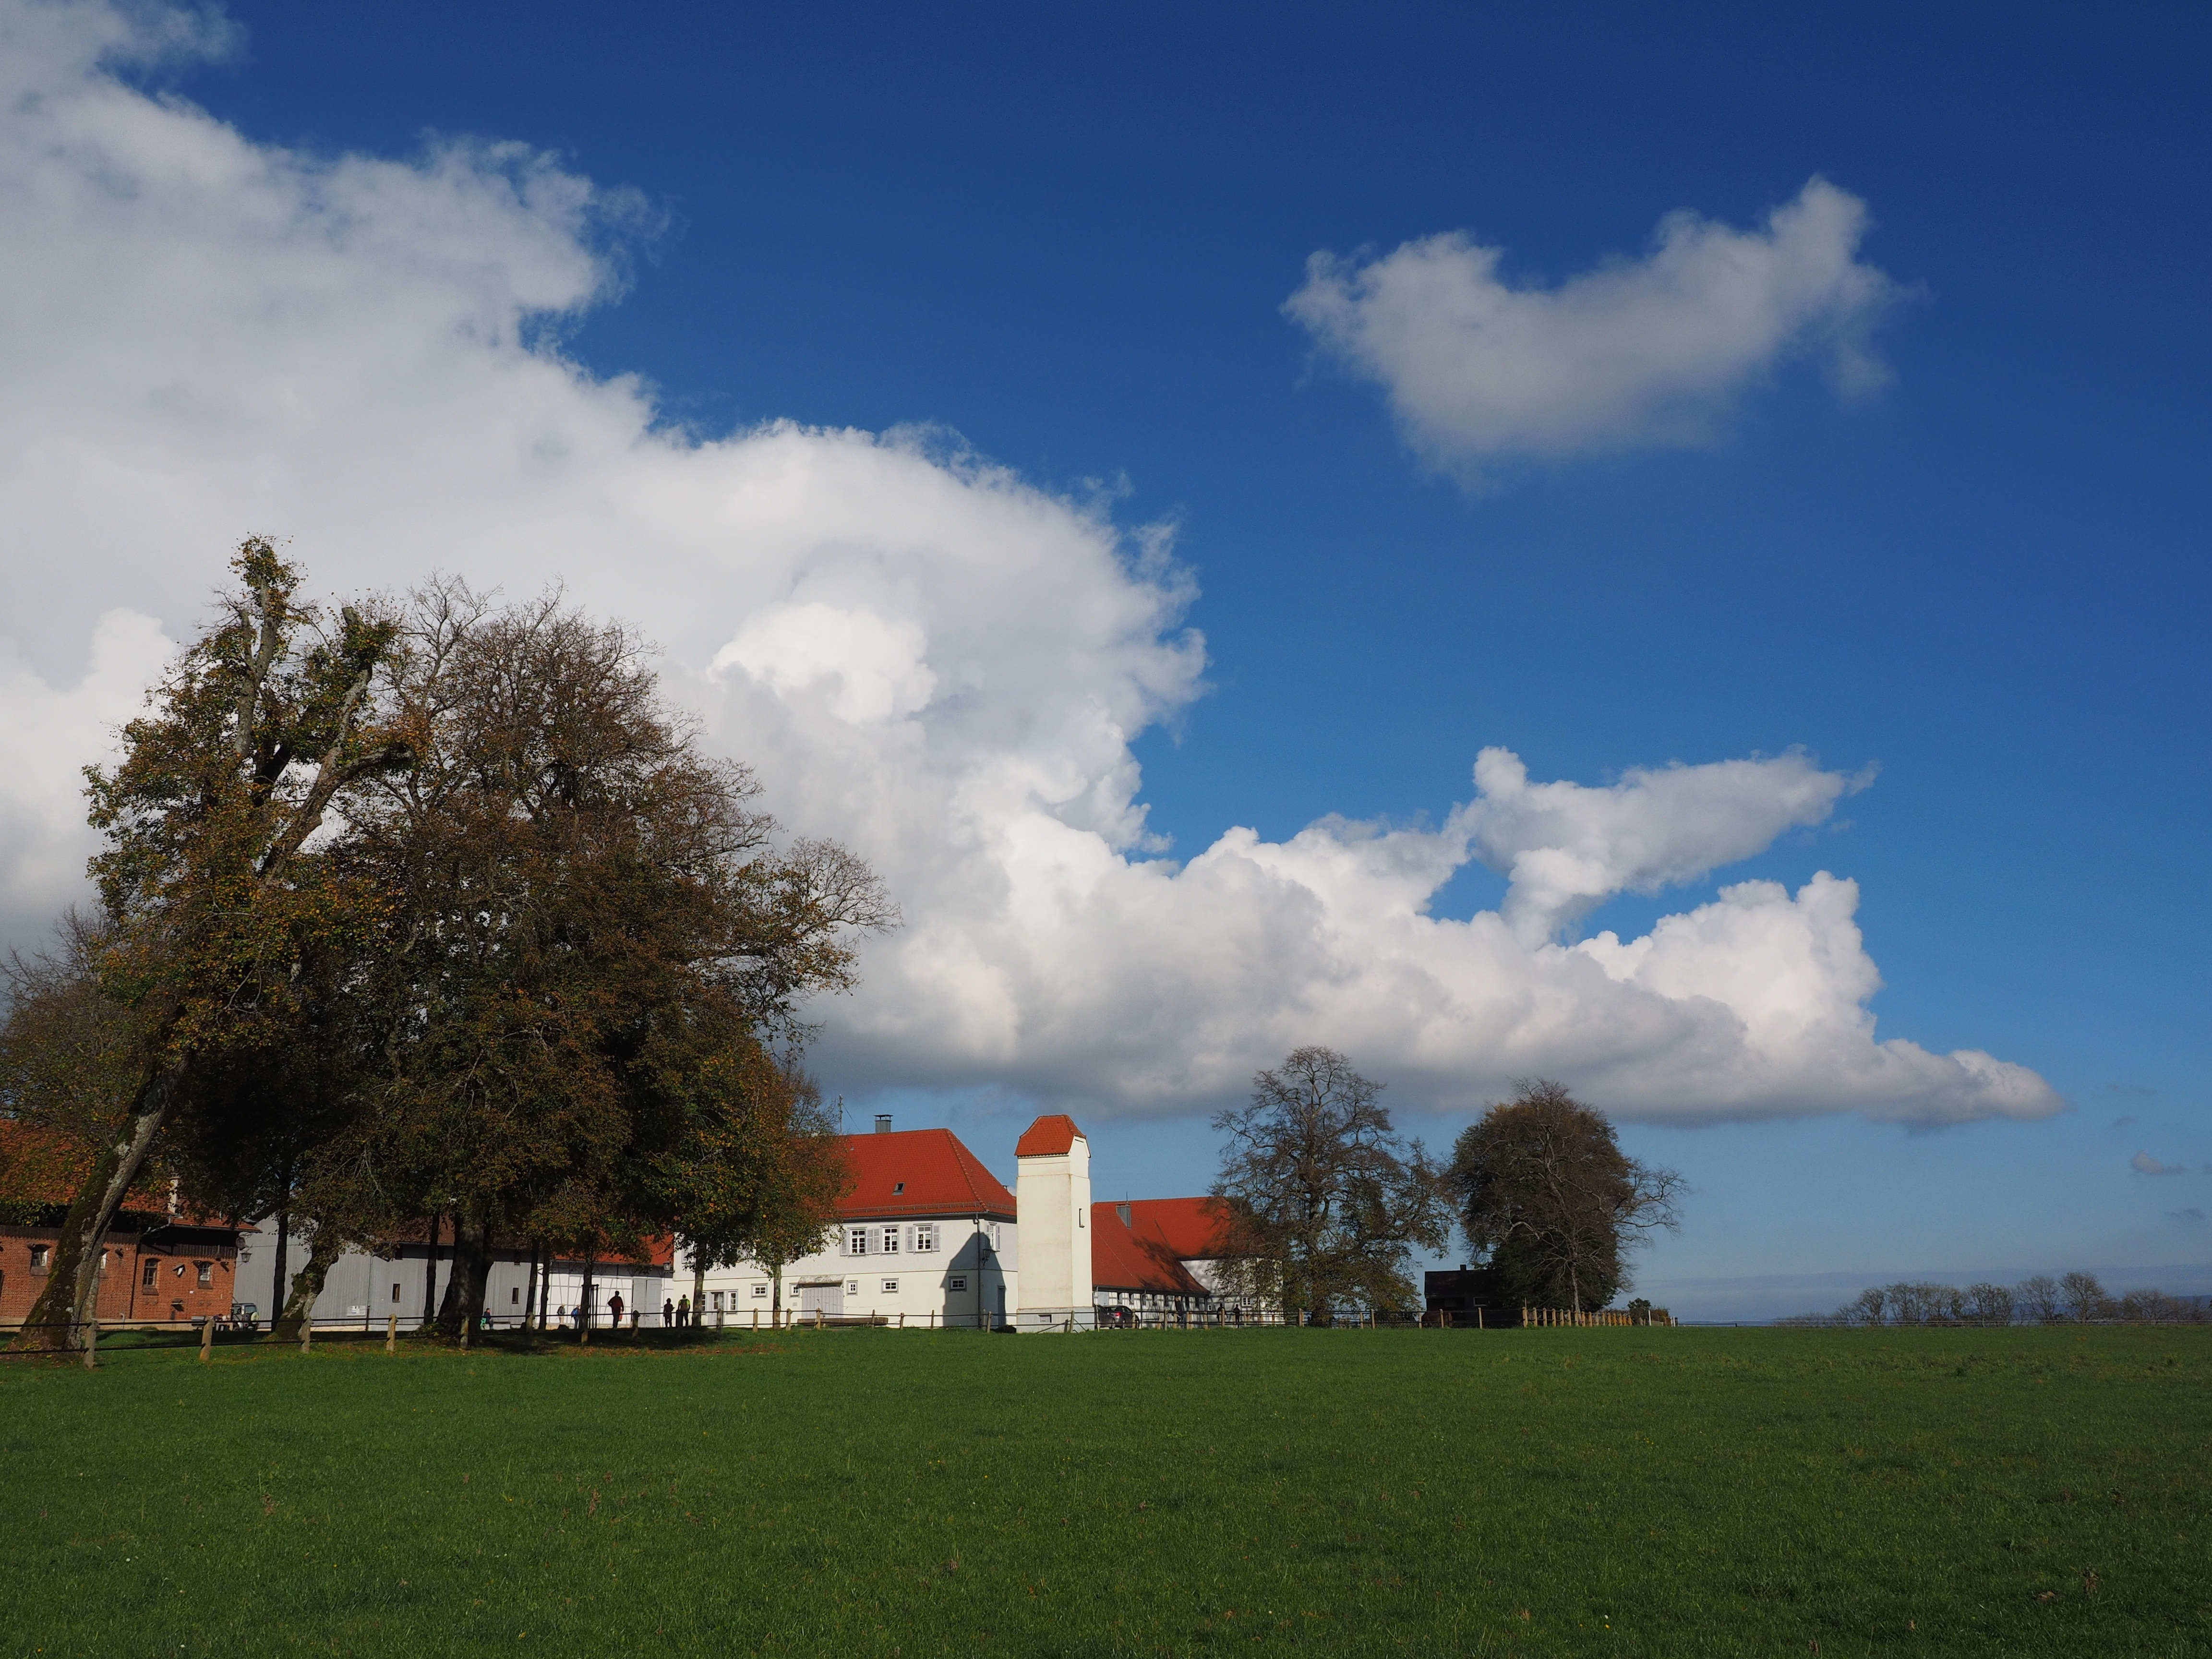
landscape, tree, nature, grass, horizon, cloud, sky, field, meadow, prairie, sunlight, hill, wind, agriculture, plain, hof, rural area, animal husbandry, stud, meteorological phenomenon, atmosphere of earth, sankt johann, fohlenhof, fohlenhof st johann, fohlenhof stud, gest tshof st johann, gest tshof